American Center for Law & Justice

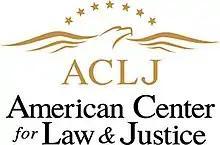

The American Center for Law & Justice (ACLJ) is a politically conservative, Christian-based legal organization in the United States. It is headquartered in Washington, D.C., and associated with Regent University School of Law in Virginia Beach, Virginia.